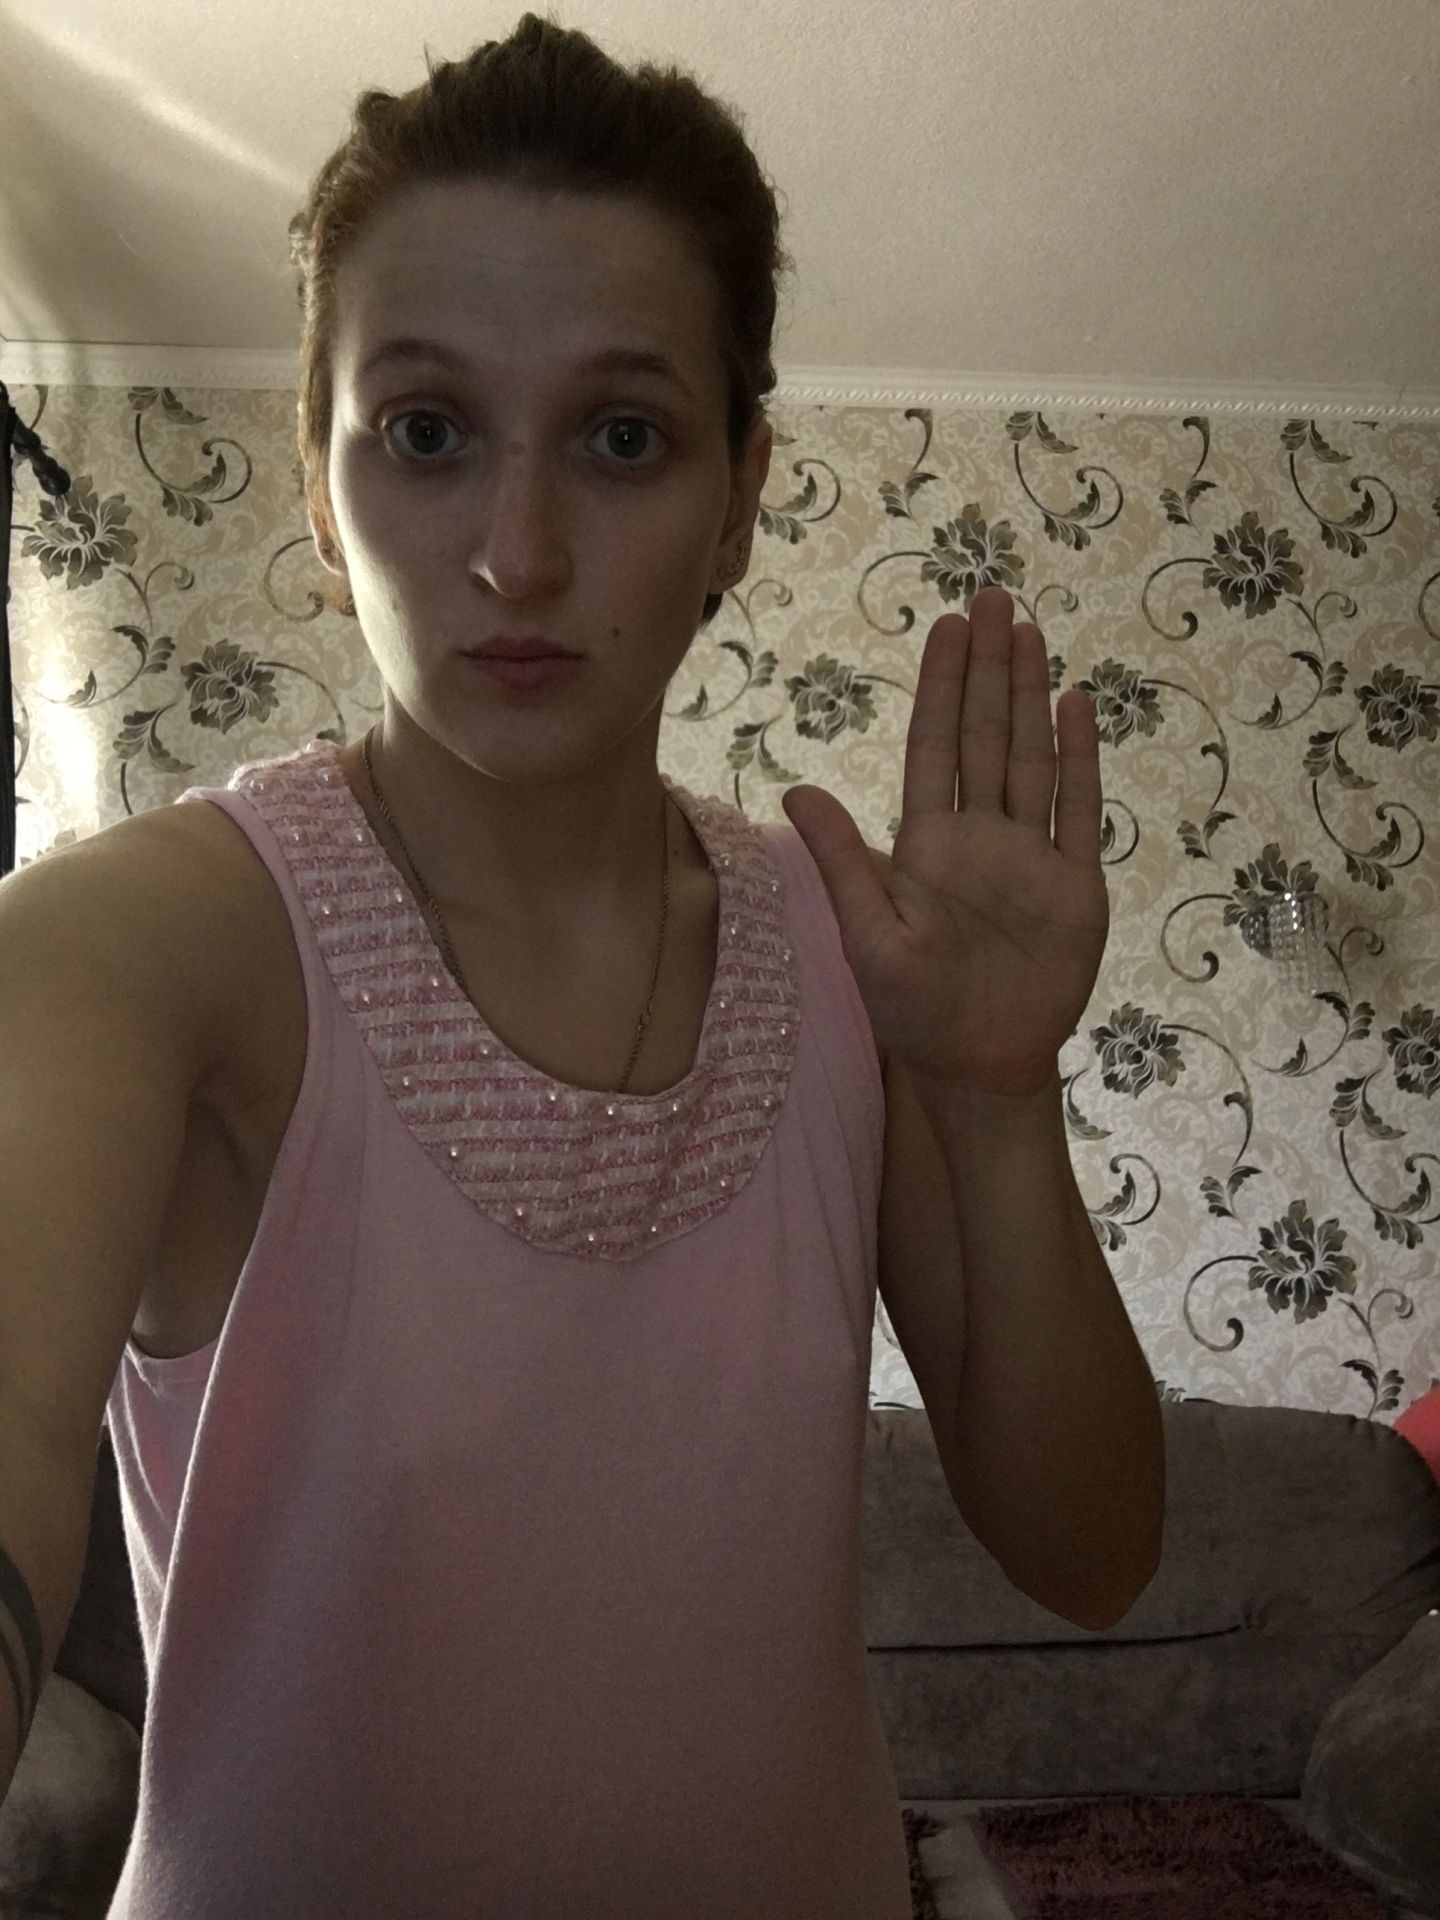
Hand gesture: stop